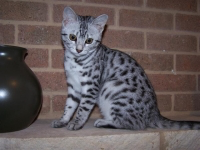
Animal: cat
Breed: Egyptian Mau